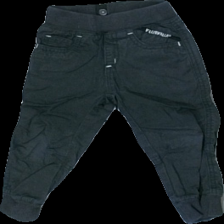
View: front
Type: Trousers
Category: Children
Brand: Not in the list
Brand text on label: Viller Valla
Colors: Grey
Material: 100% Cott
Cut: Regular
Size: 86
Season: All
Price range: 50-100
Recommended usage: Reuse